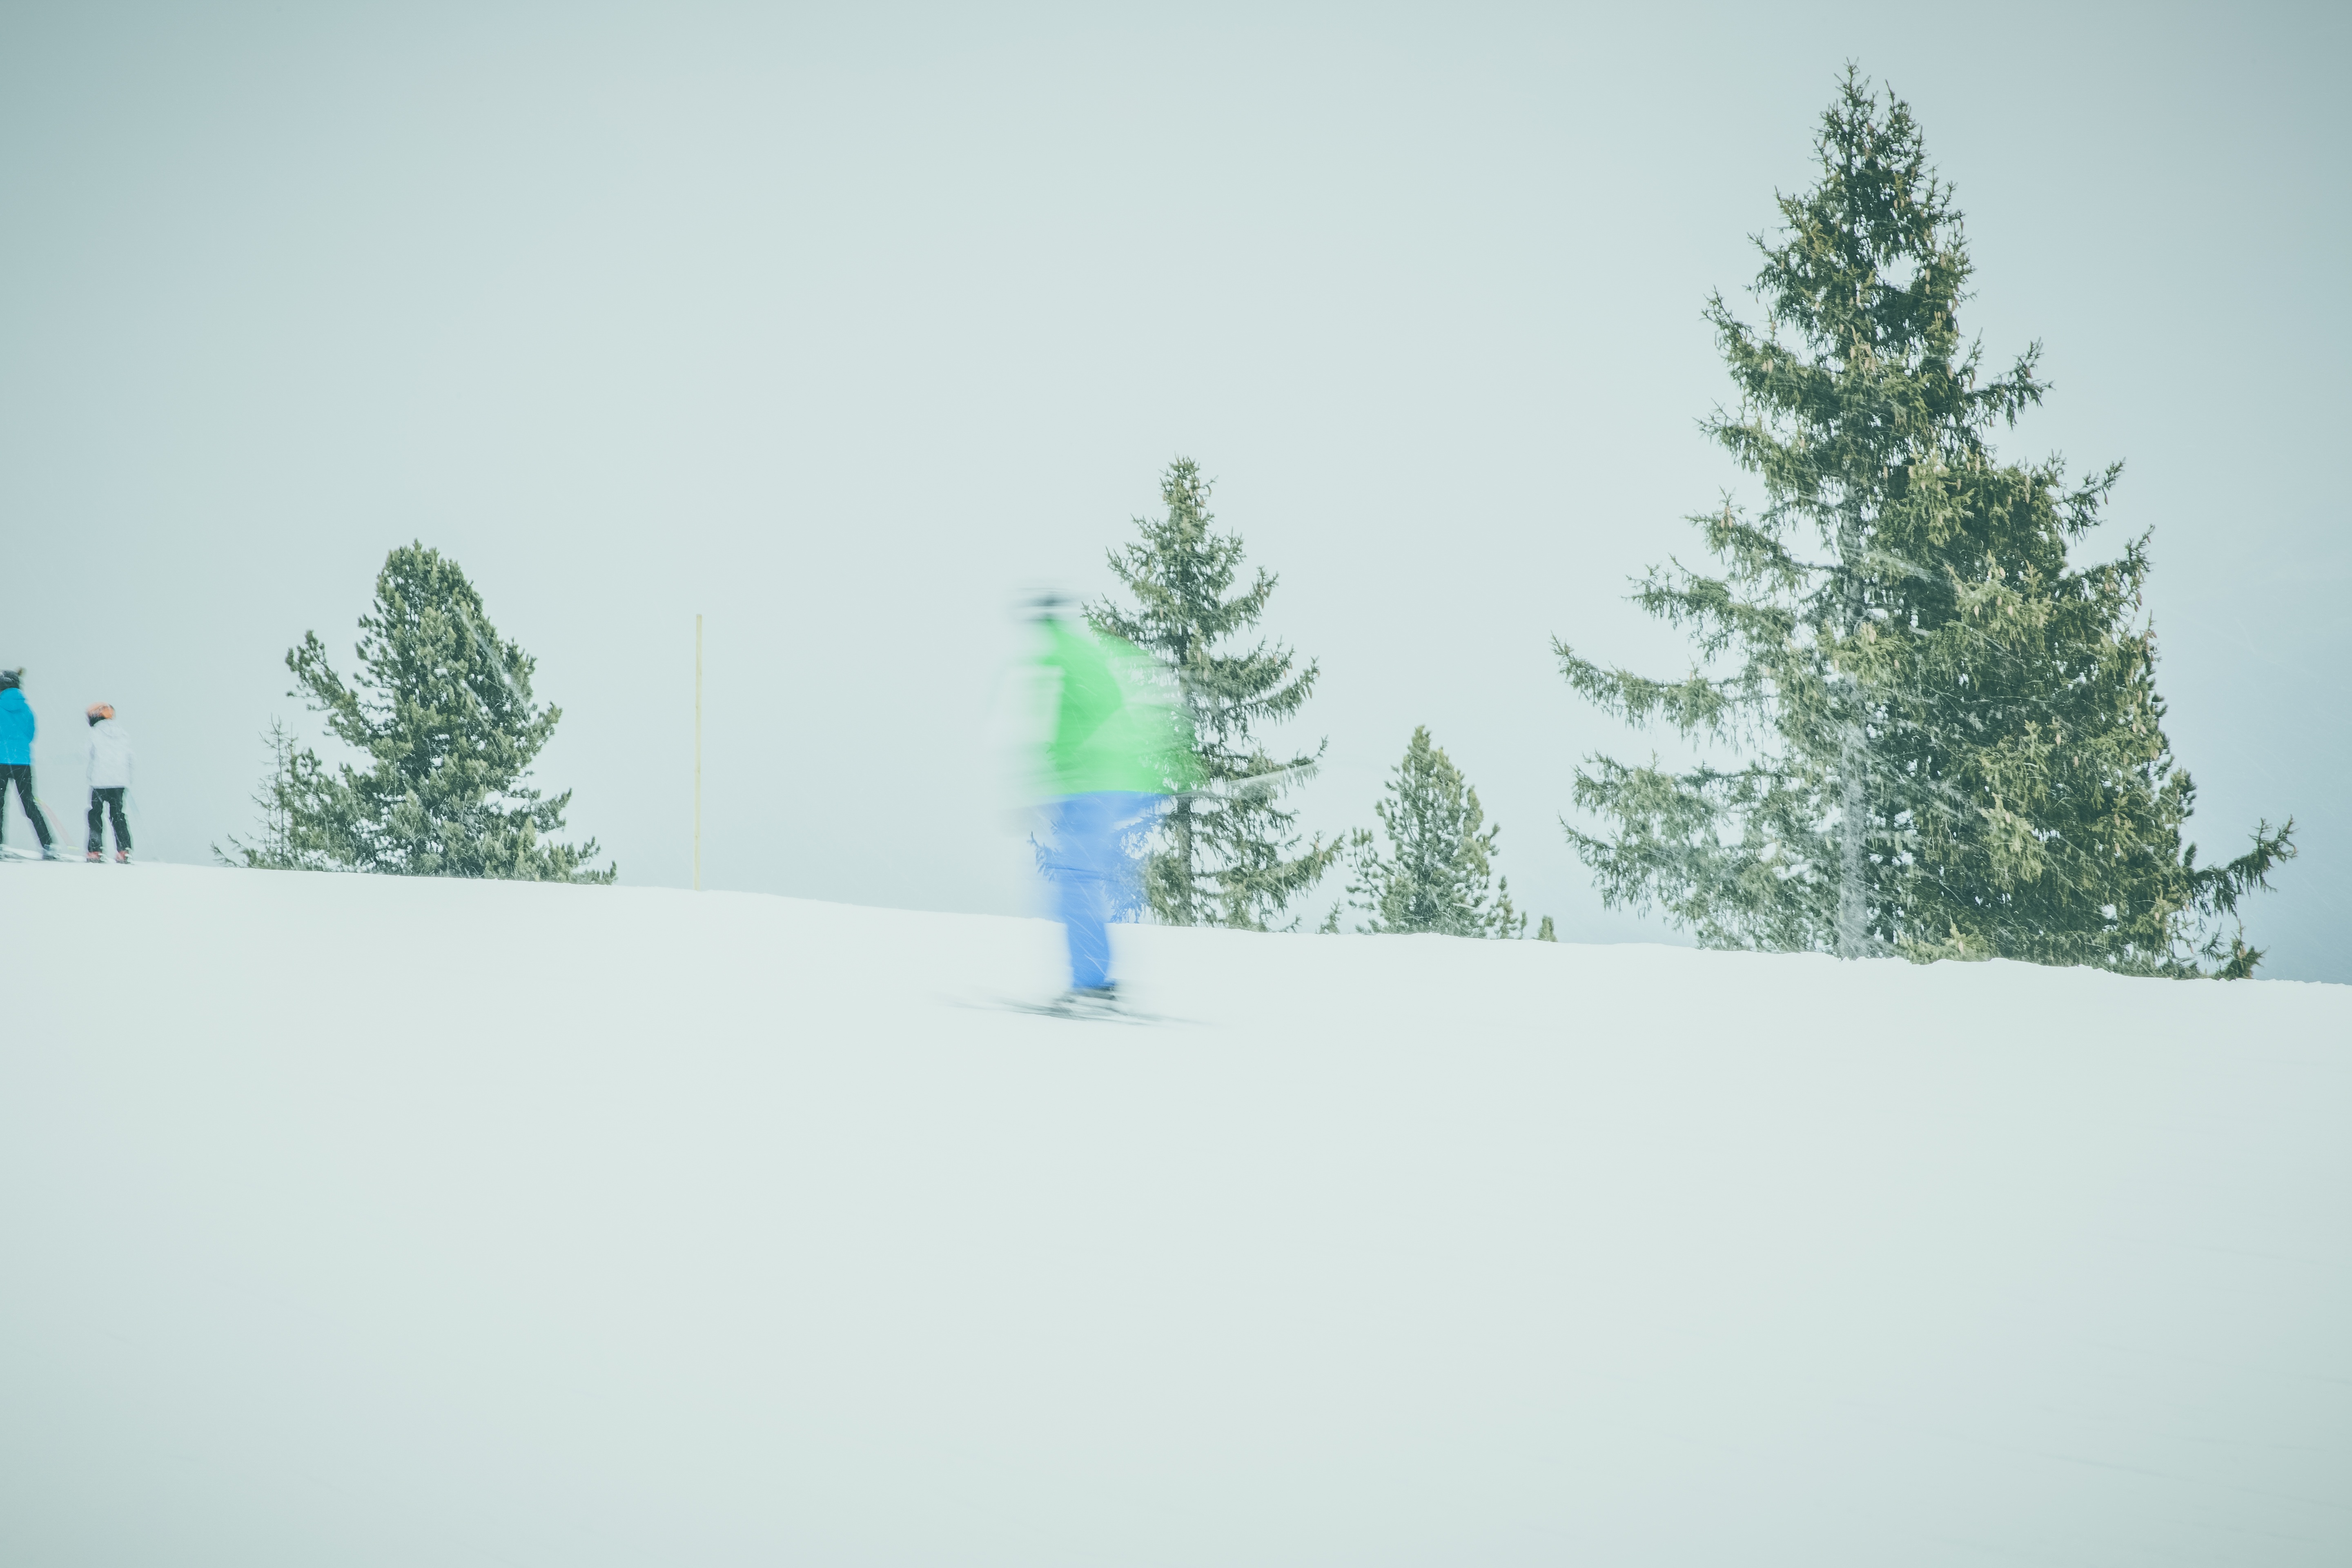
tree, snow, cold, winter, green, weather, human, alpine, snowboard, speed, skiing, season, departure, mountains, ski, runway, blizzard, wintry, freezing, winter sports, skiers, ski area, ski run, exhausted, ski poles, ski equipment, atmosphere of earth